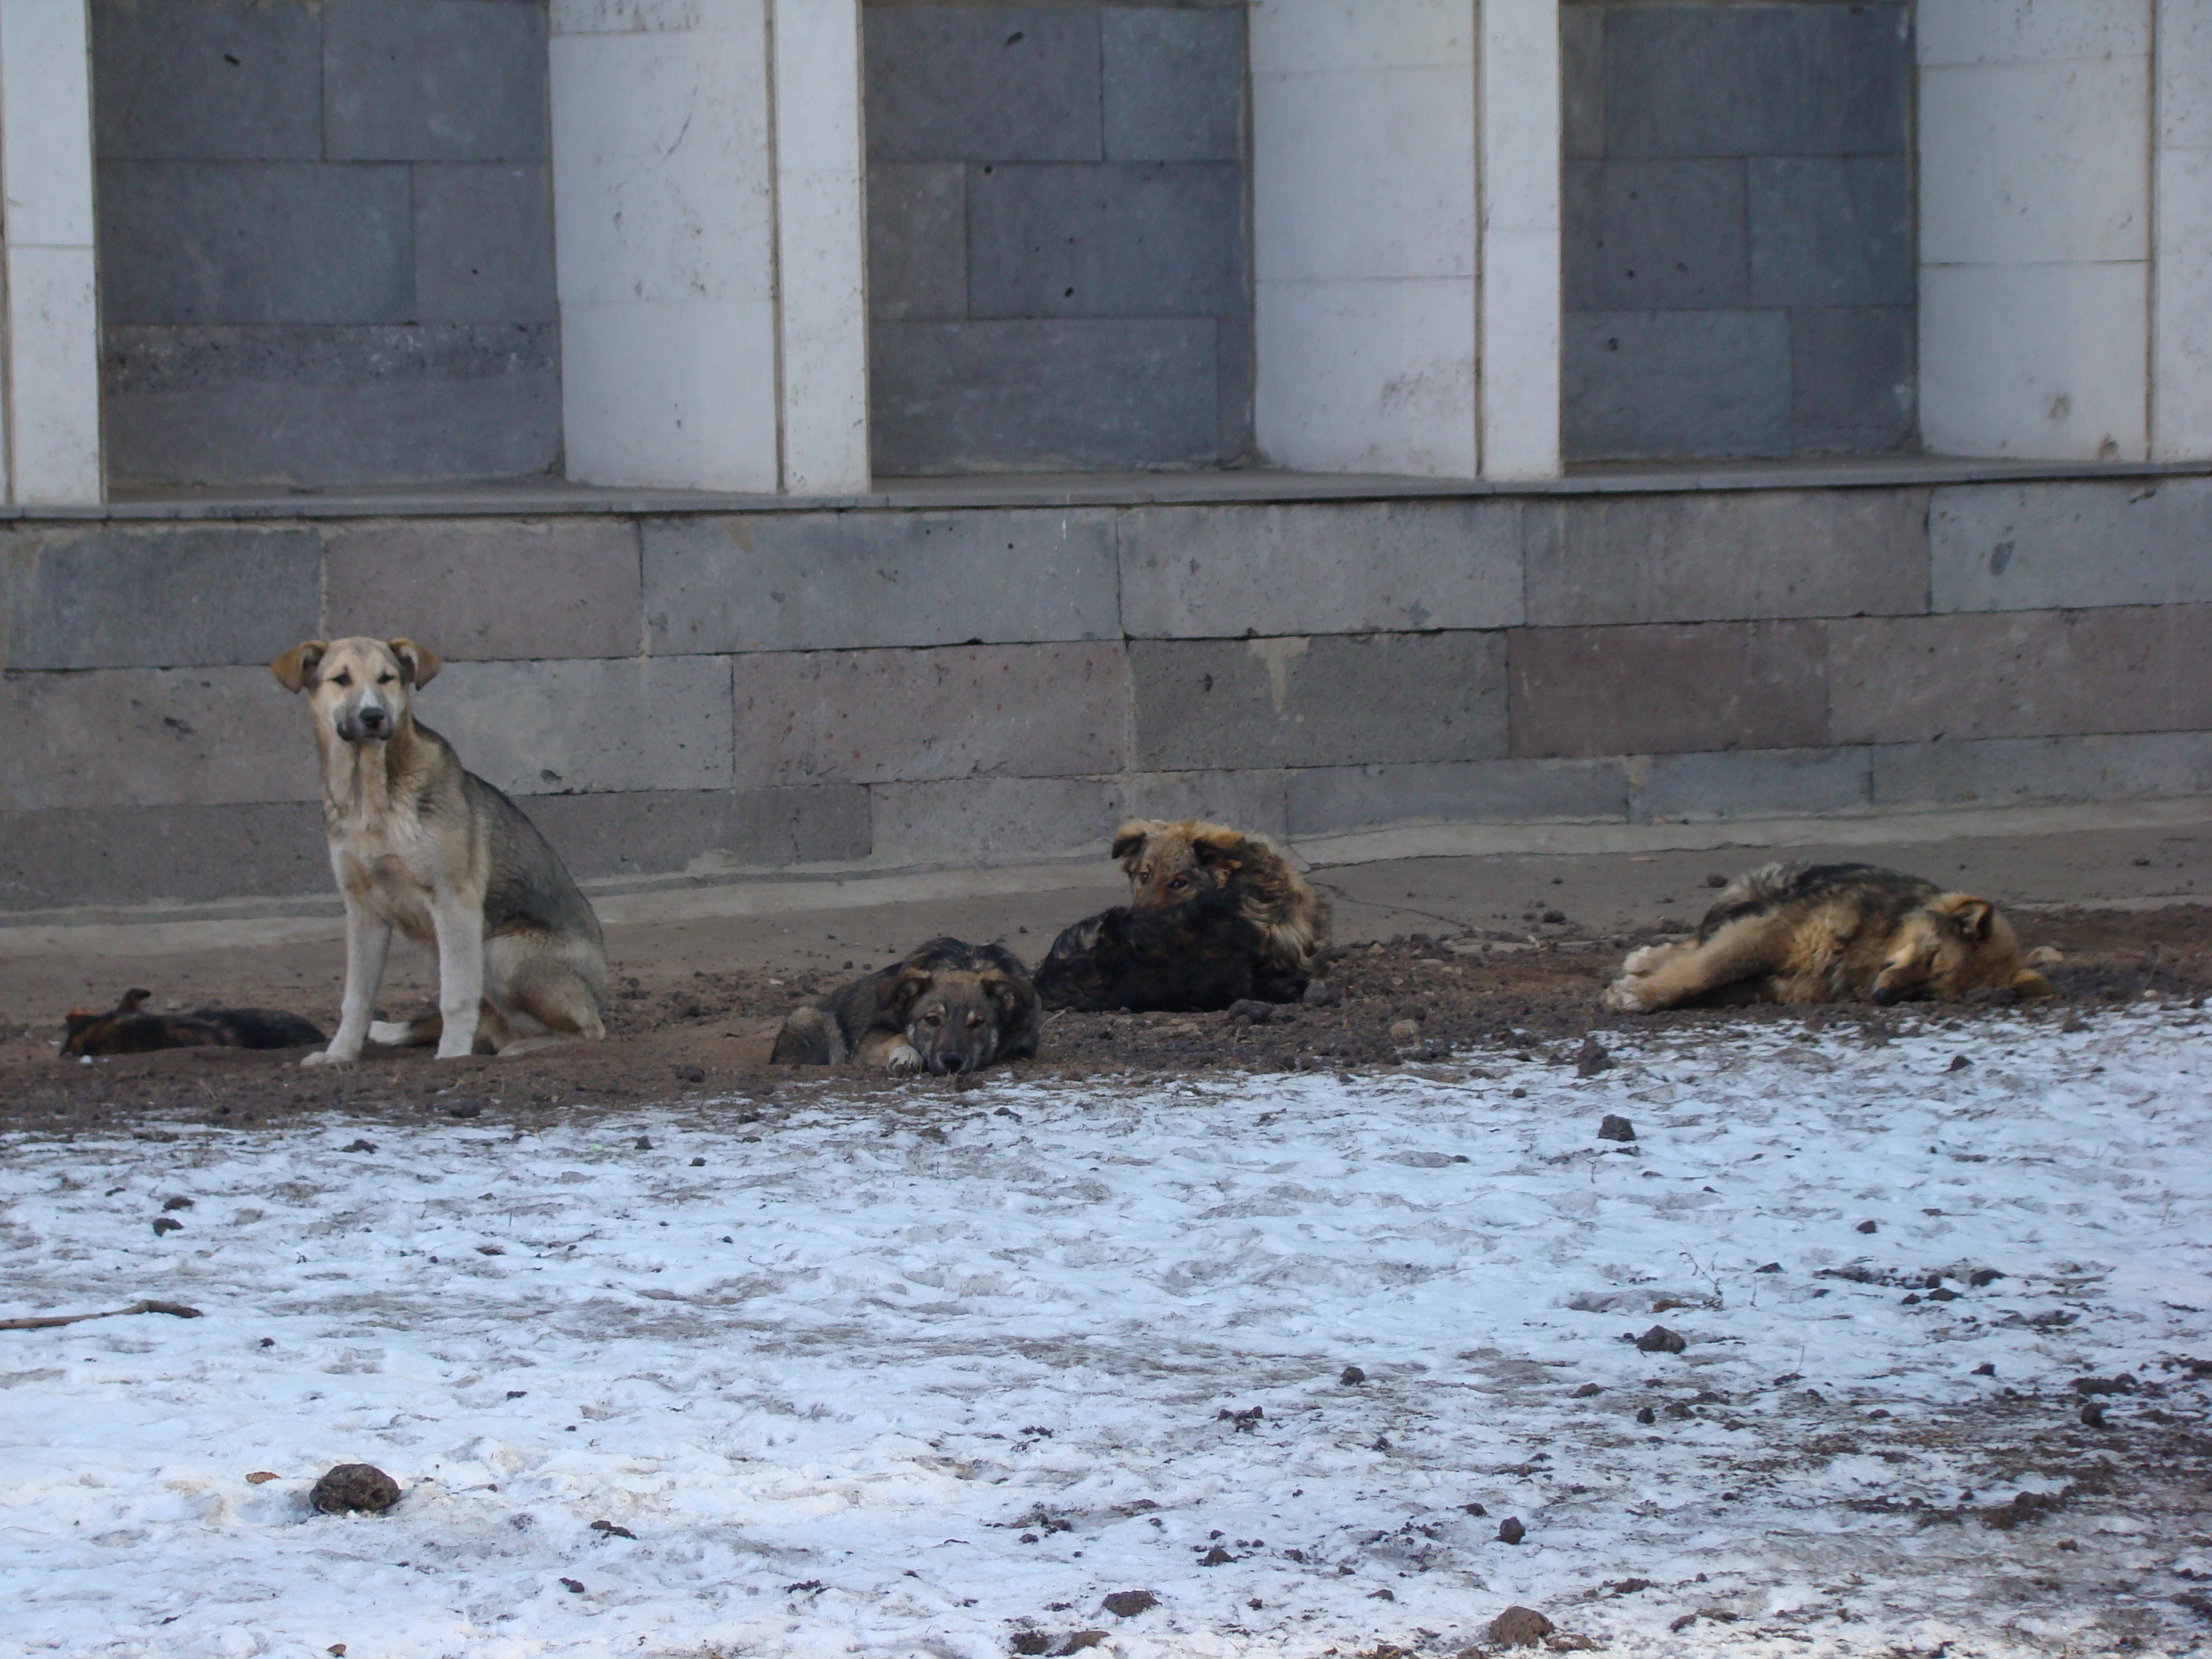
snow, dog, wildlife, zoo, pet, mammal, fauna, pets, dogs, animals, sony, dsc, h9, straydogs, streetdogs, dsch9, street dog